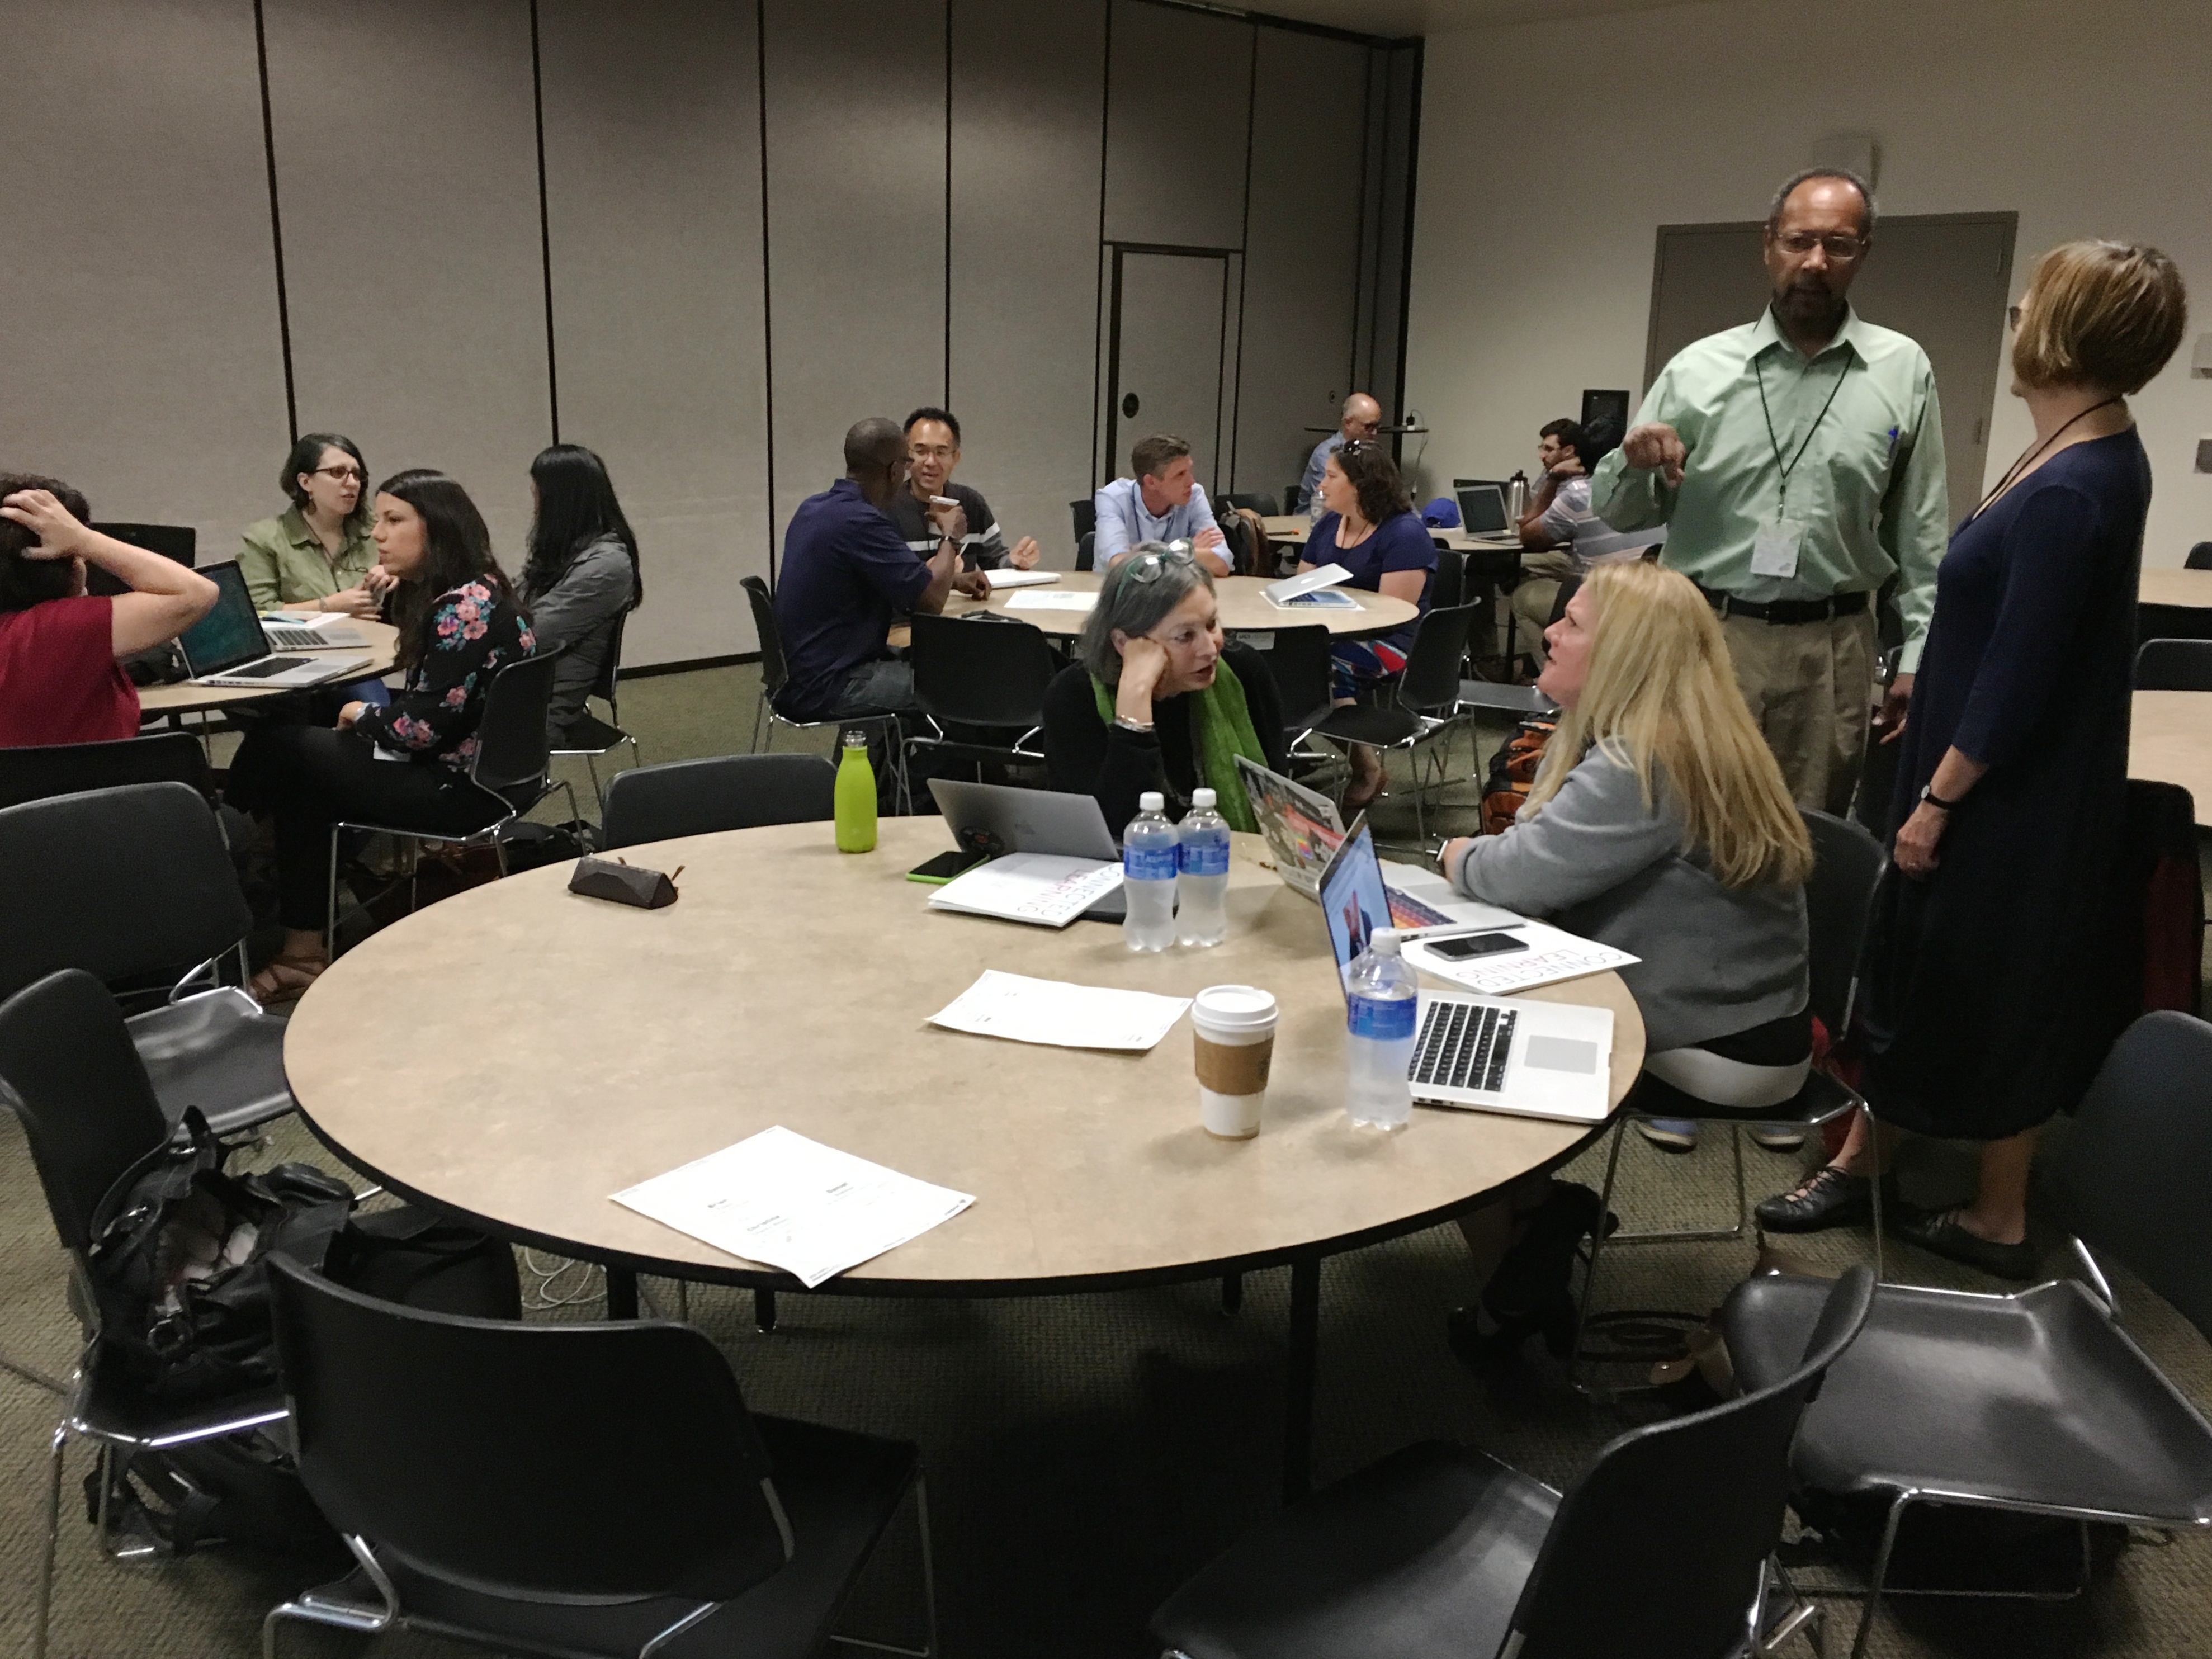
2106dml, convention, social group, academic conference